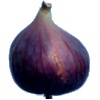
Label: Fig 1